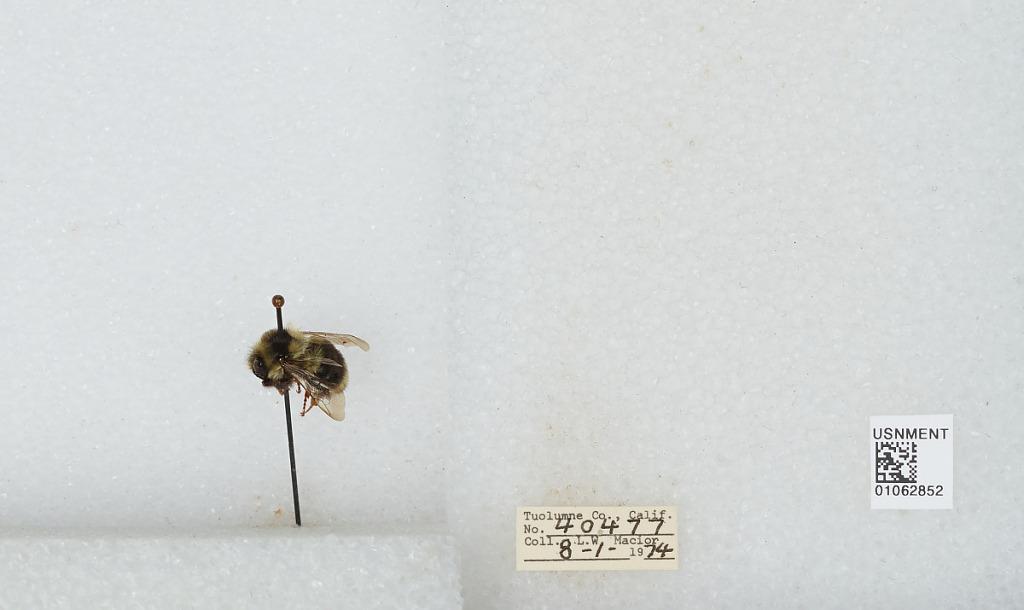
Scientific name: Bombus bifarius nearcticus
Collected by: L. Macior
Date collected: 1974-8-1
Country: United States
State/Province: California
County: Tuolumne
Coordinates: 38.02, -119.93